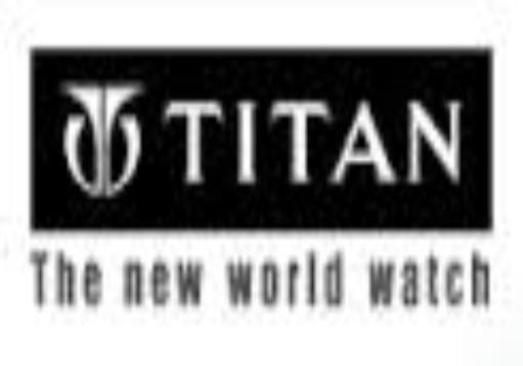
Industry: Clothes